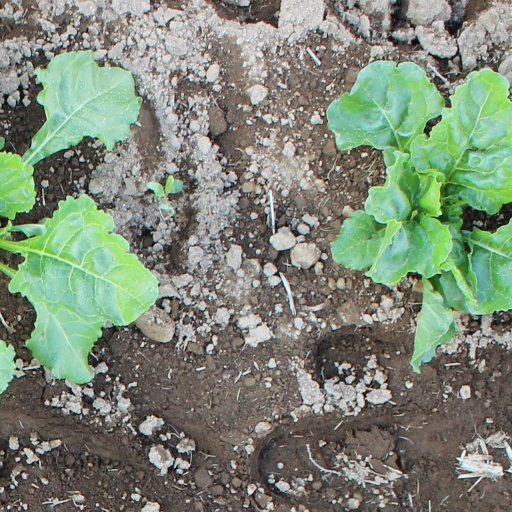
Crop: sugar beet